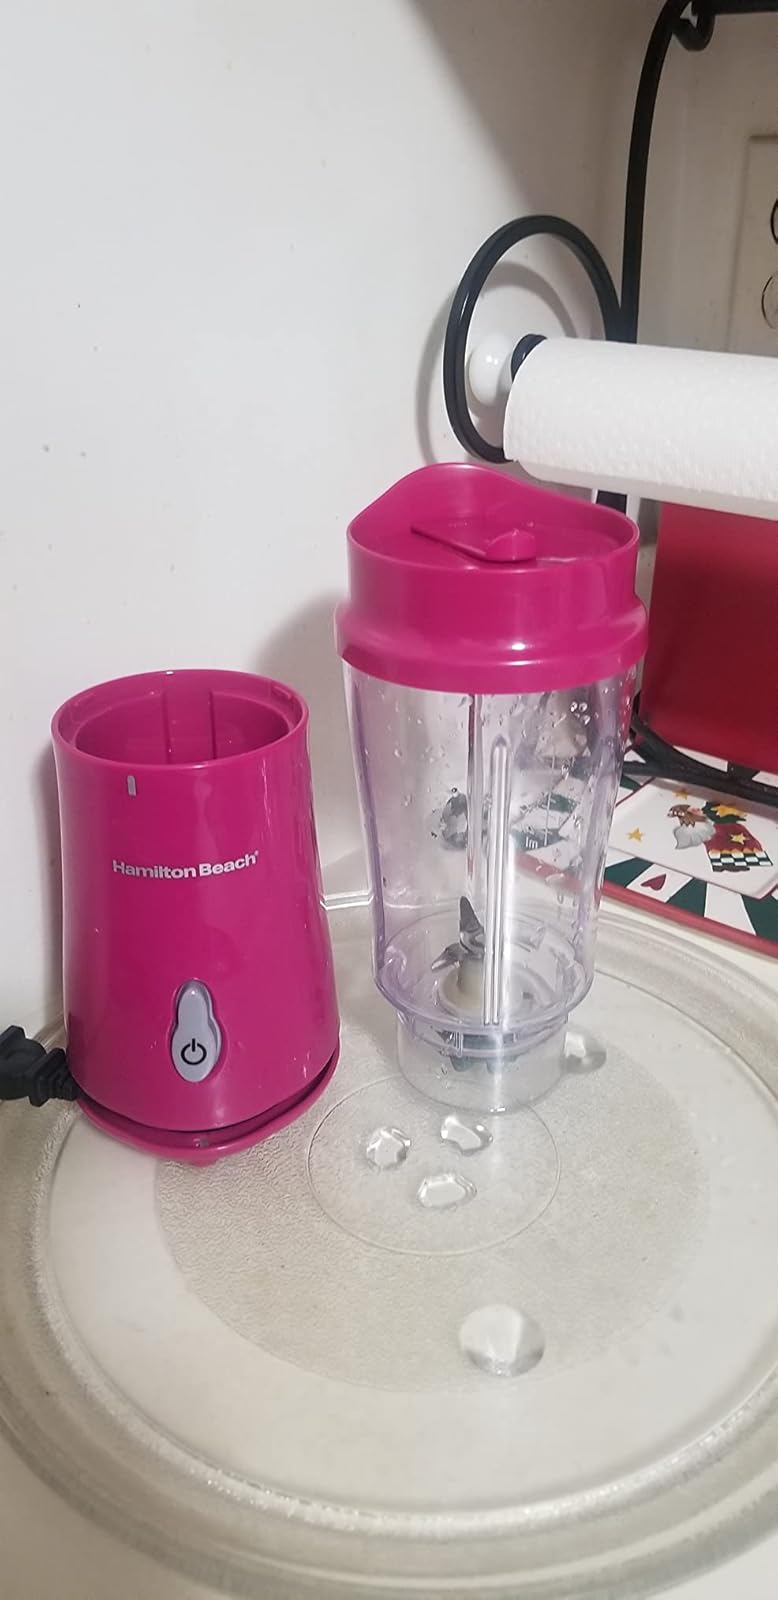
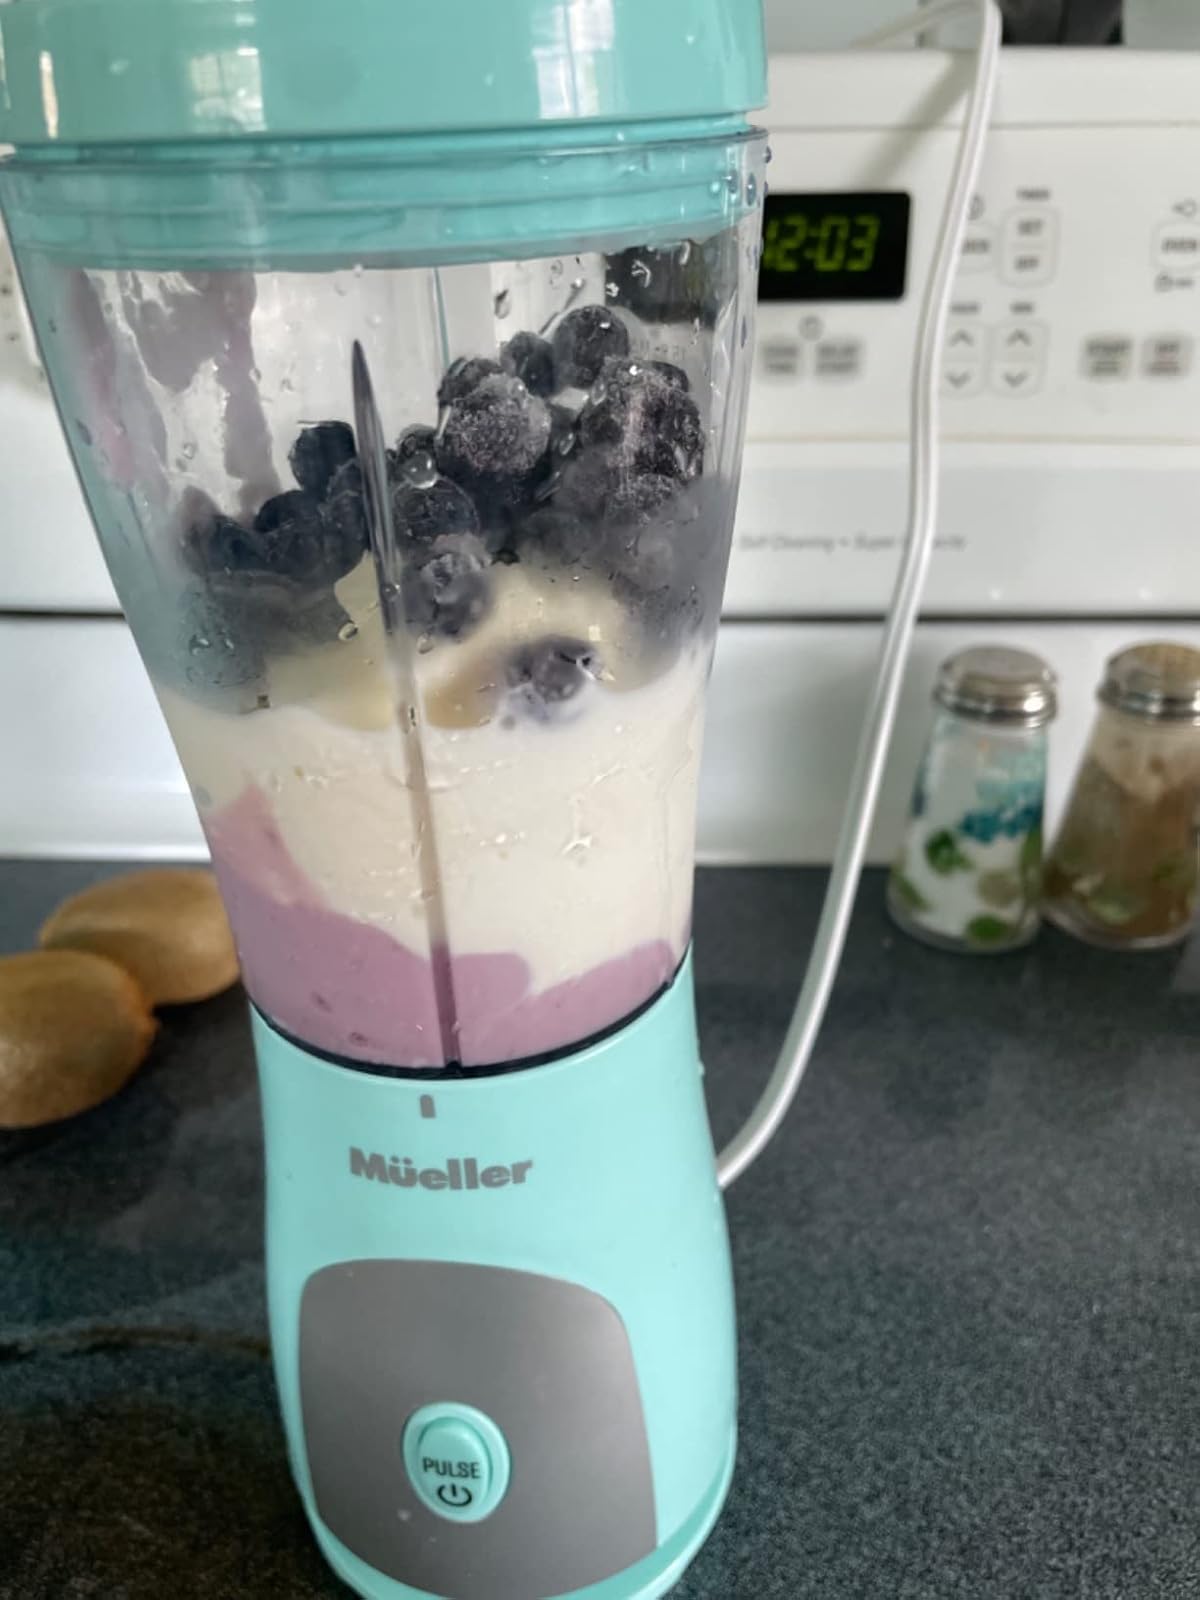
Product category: items_blender
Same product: no